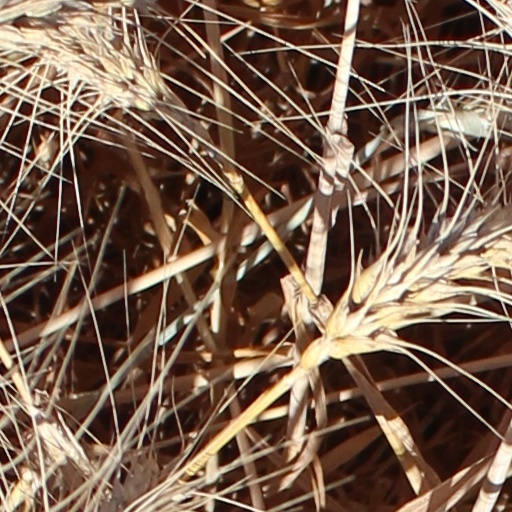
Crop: wheat